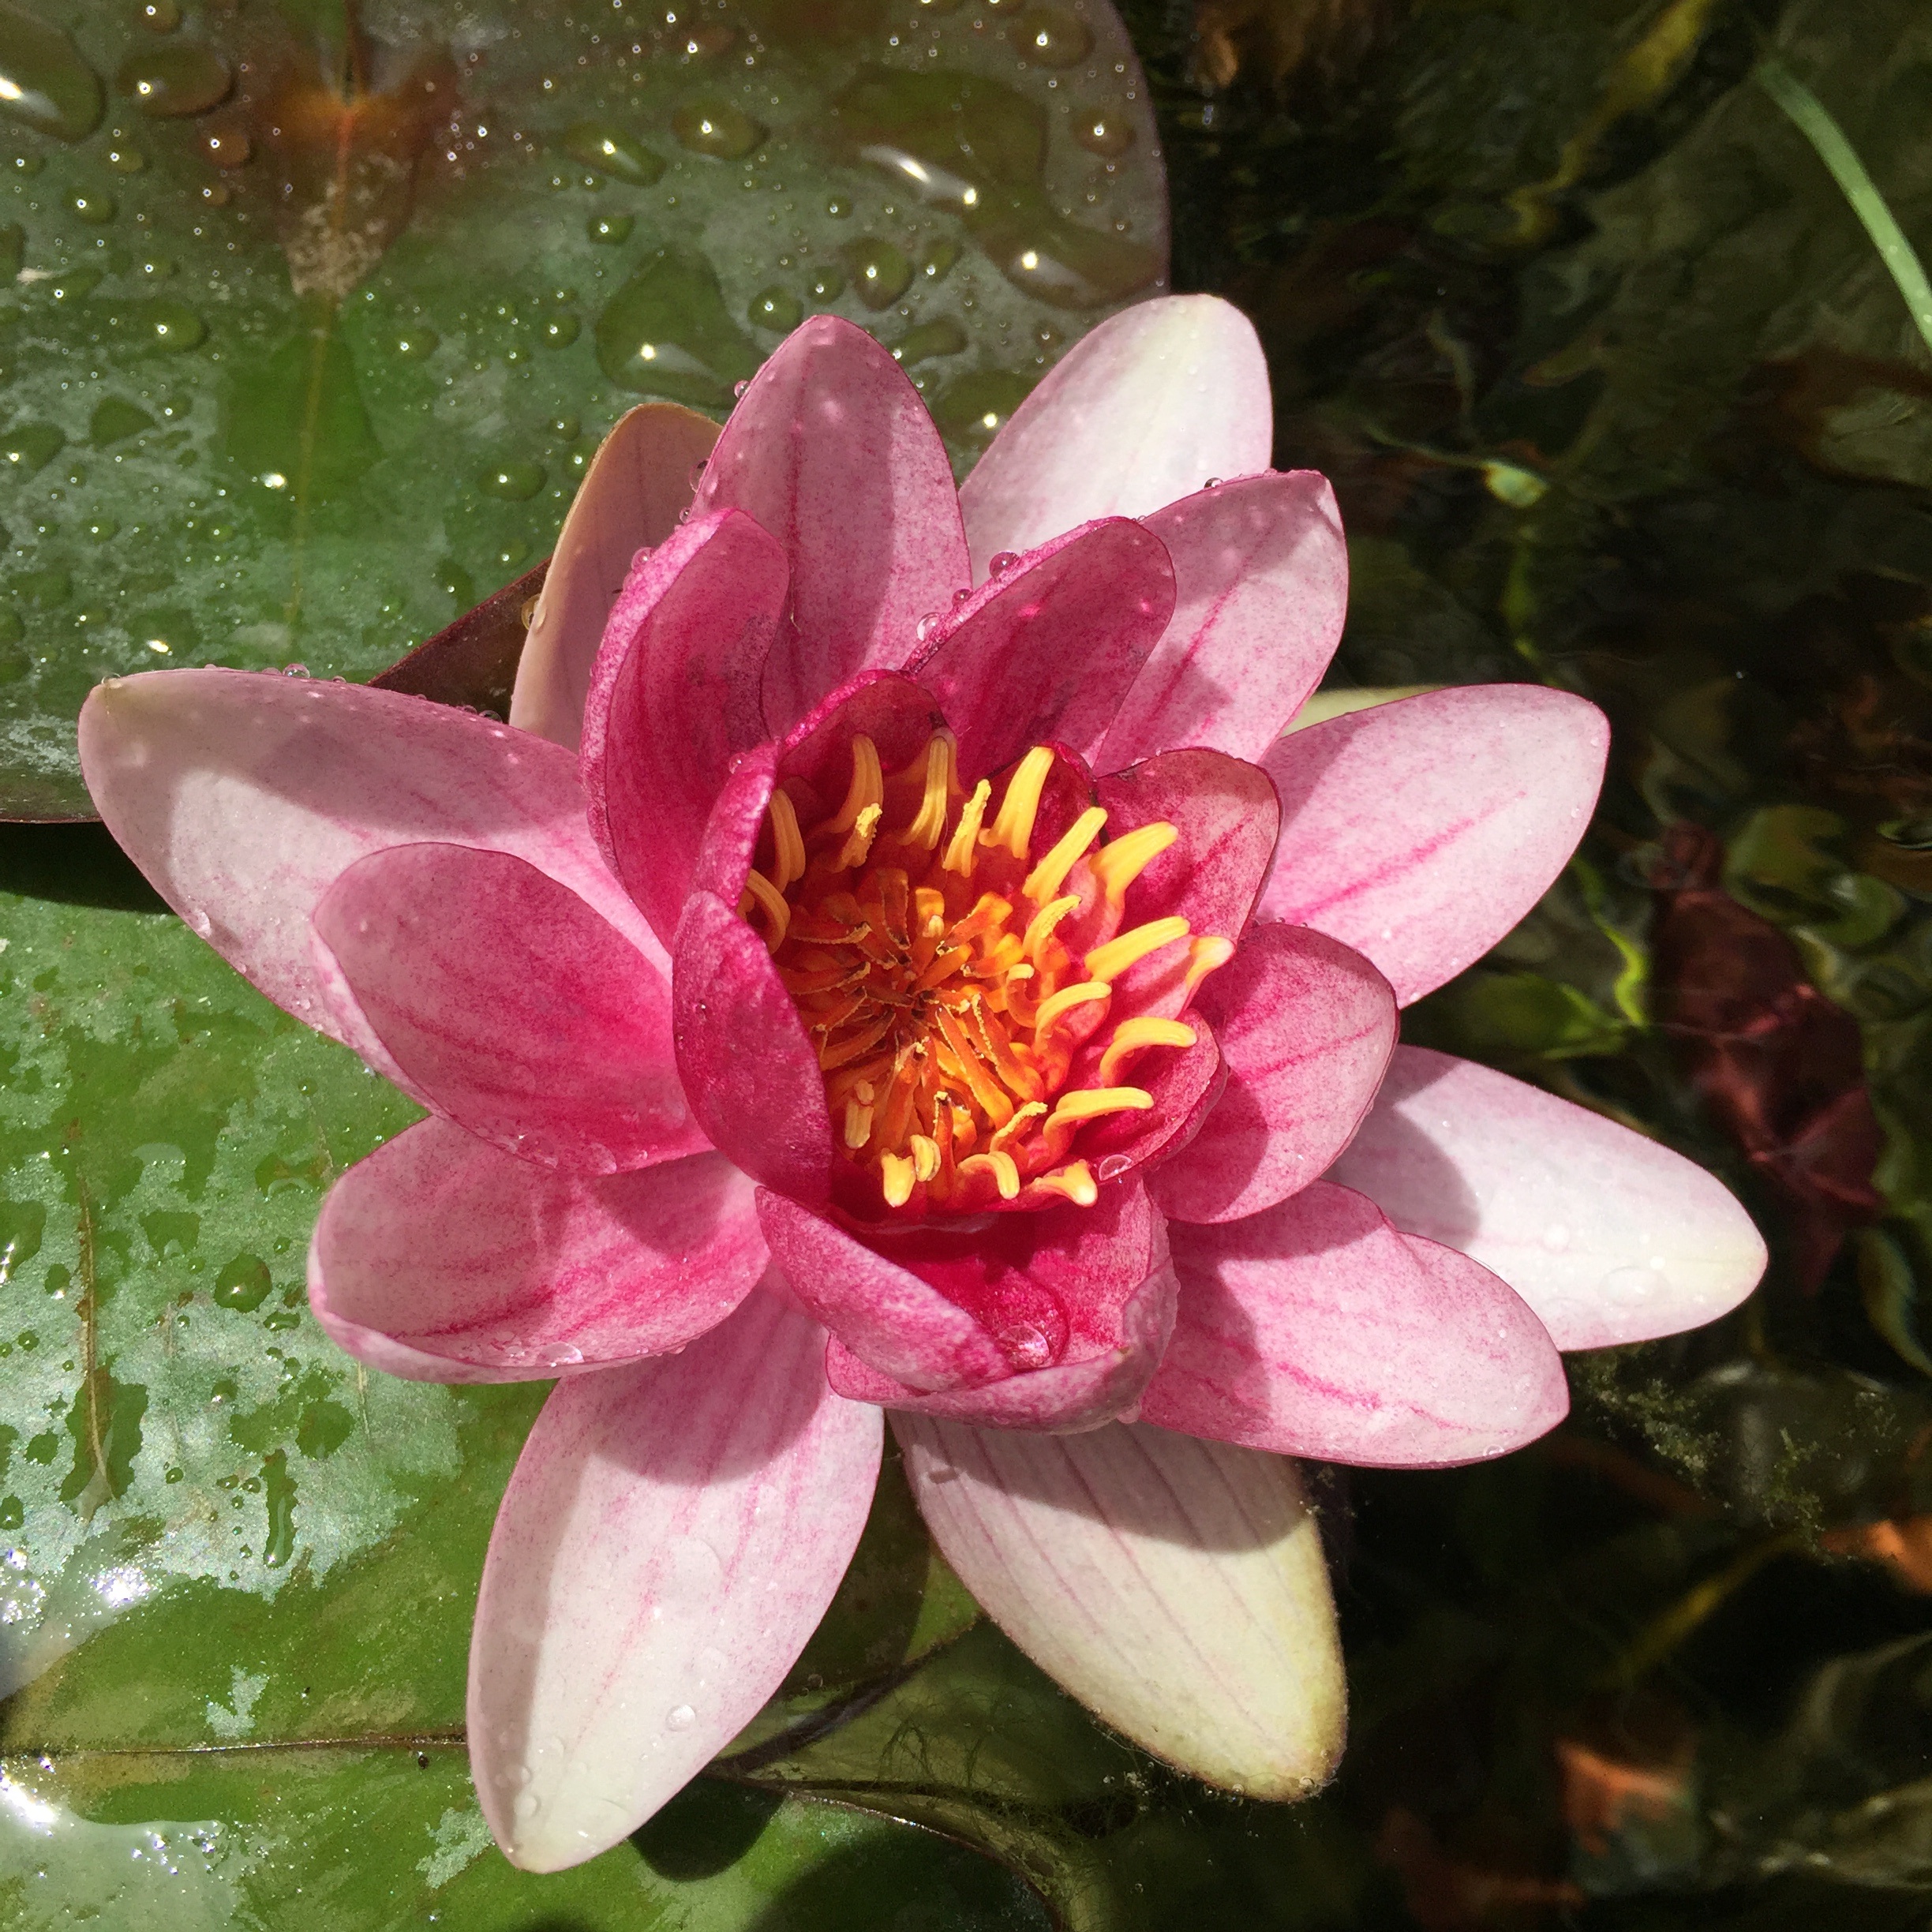
nature, blossom, plant, flower, petal, botany, aquatic, pink, sacred lotus, aquatic plant, flora, water lily, lotus, basin, peony, flowering plant, land plant, lotus family, proteales, nympheacea